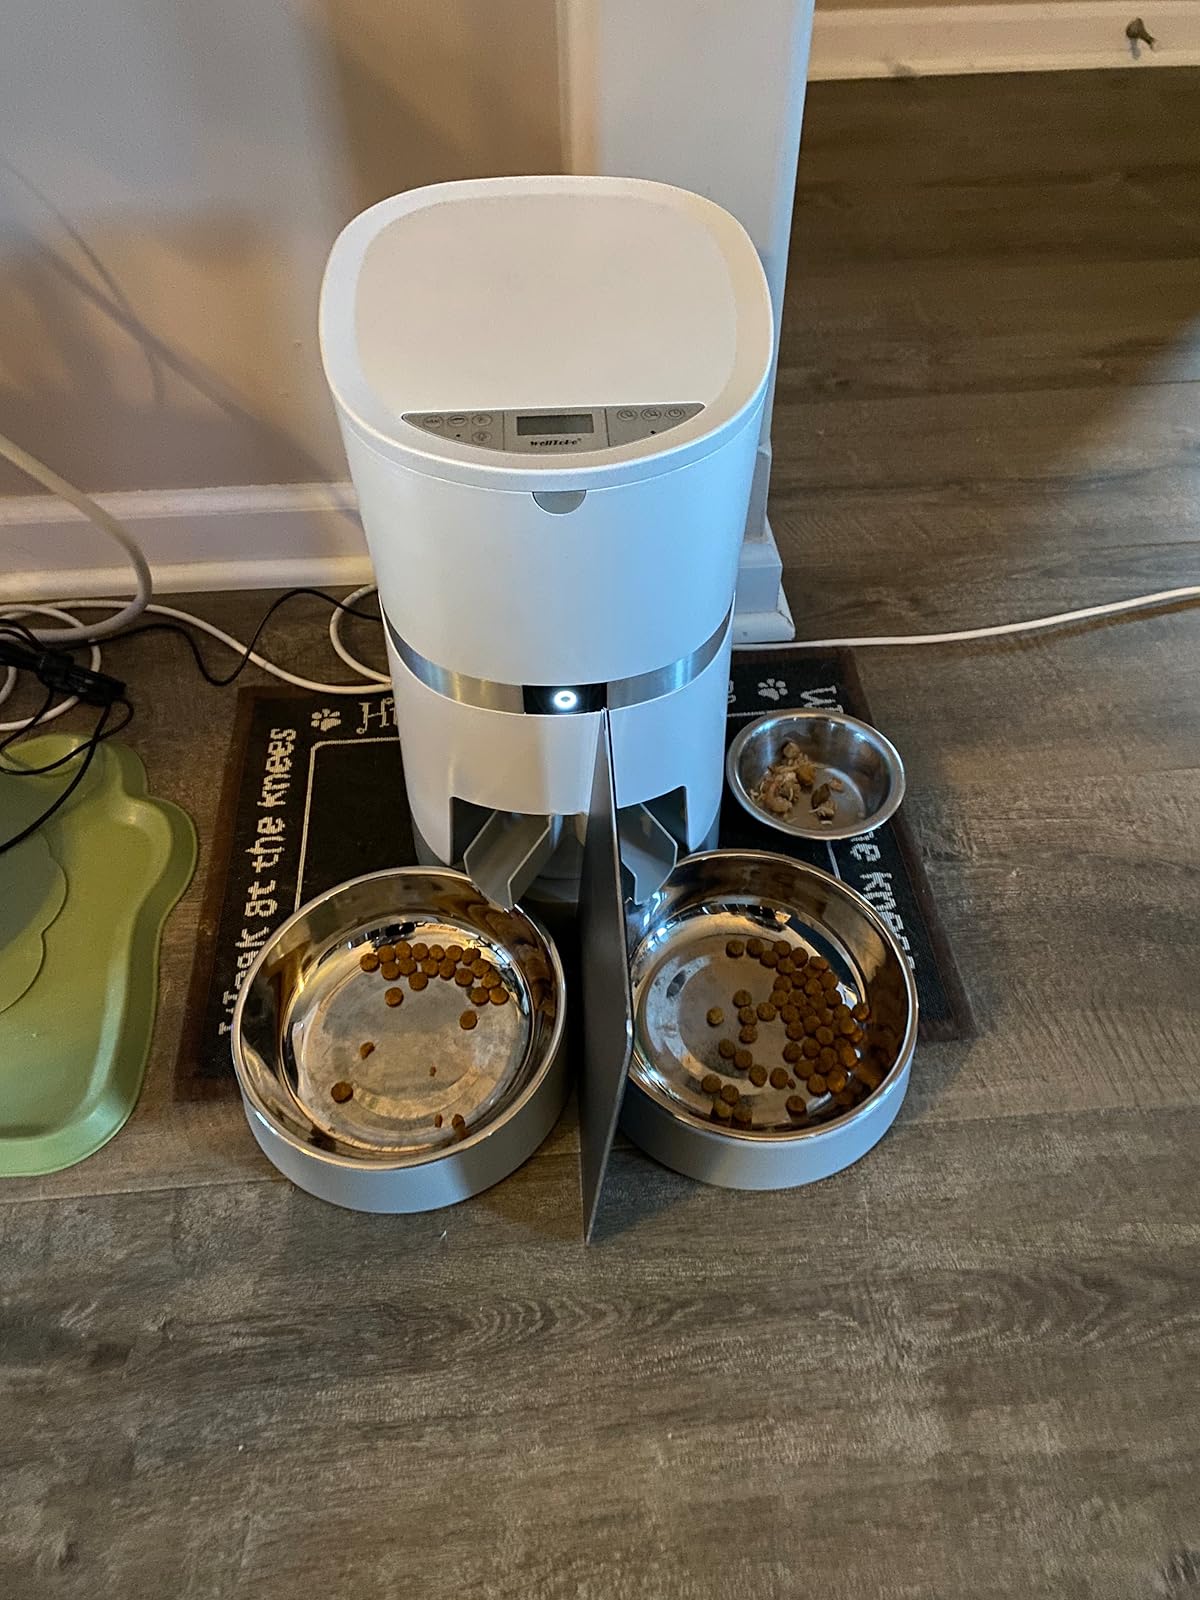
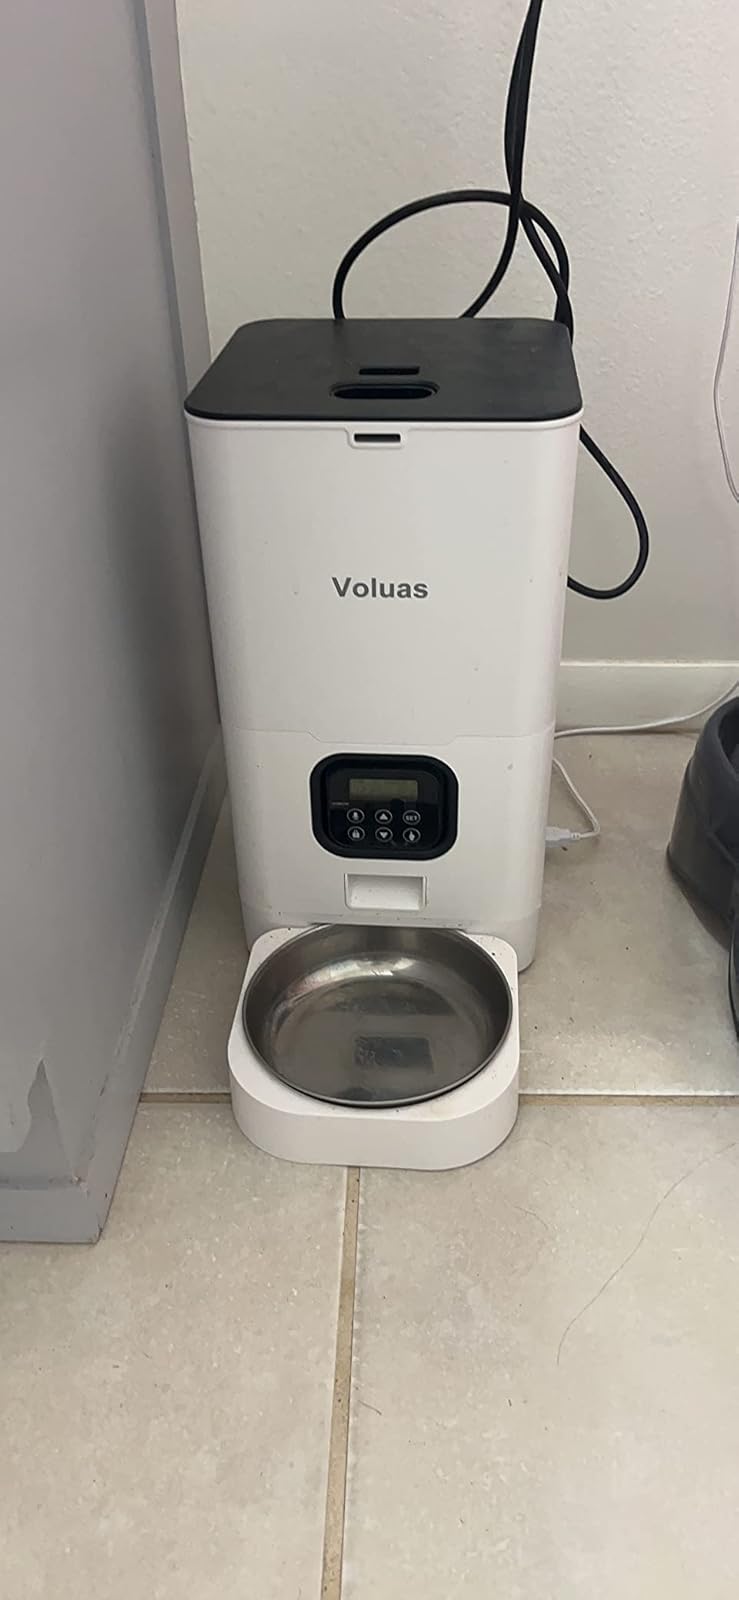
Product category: items_feeder
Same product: no